Cristiano Banti

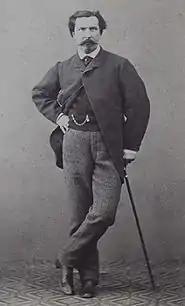
Cristiano Banti (c.1860) Photograph by Fratelli Alinari

Cristiano Banti (4 January 1824 – 4 December 1904) was an Italian genre and landscape painter. He was a leading figure in the Macchiaioli movement of Tuscany.